Thomas Renouf

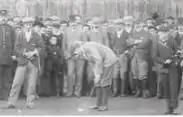
Renouf ("left") watches Harry Vardon putt in a match at Silloth-on-Solway Golf Club in 1898.

By the age of 17, and barely speaking any English, he had turned professional and traveled to the north of England taking a job at the Roundhay Golf Club in Leeds. After a few intermediate stops at different clubs he was posted at Silloth in 1898 where he remained for 8 years. At Silloth he was a teacher and mentor of the great lady golfer Cecil Leitch. When the British PGA was formed in 1901, Renouf was a founding member.